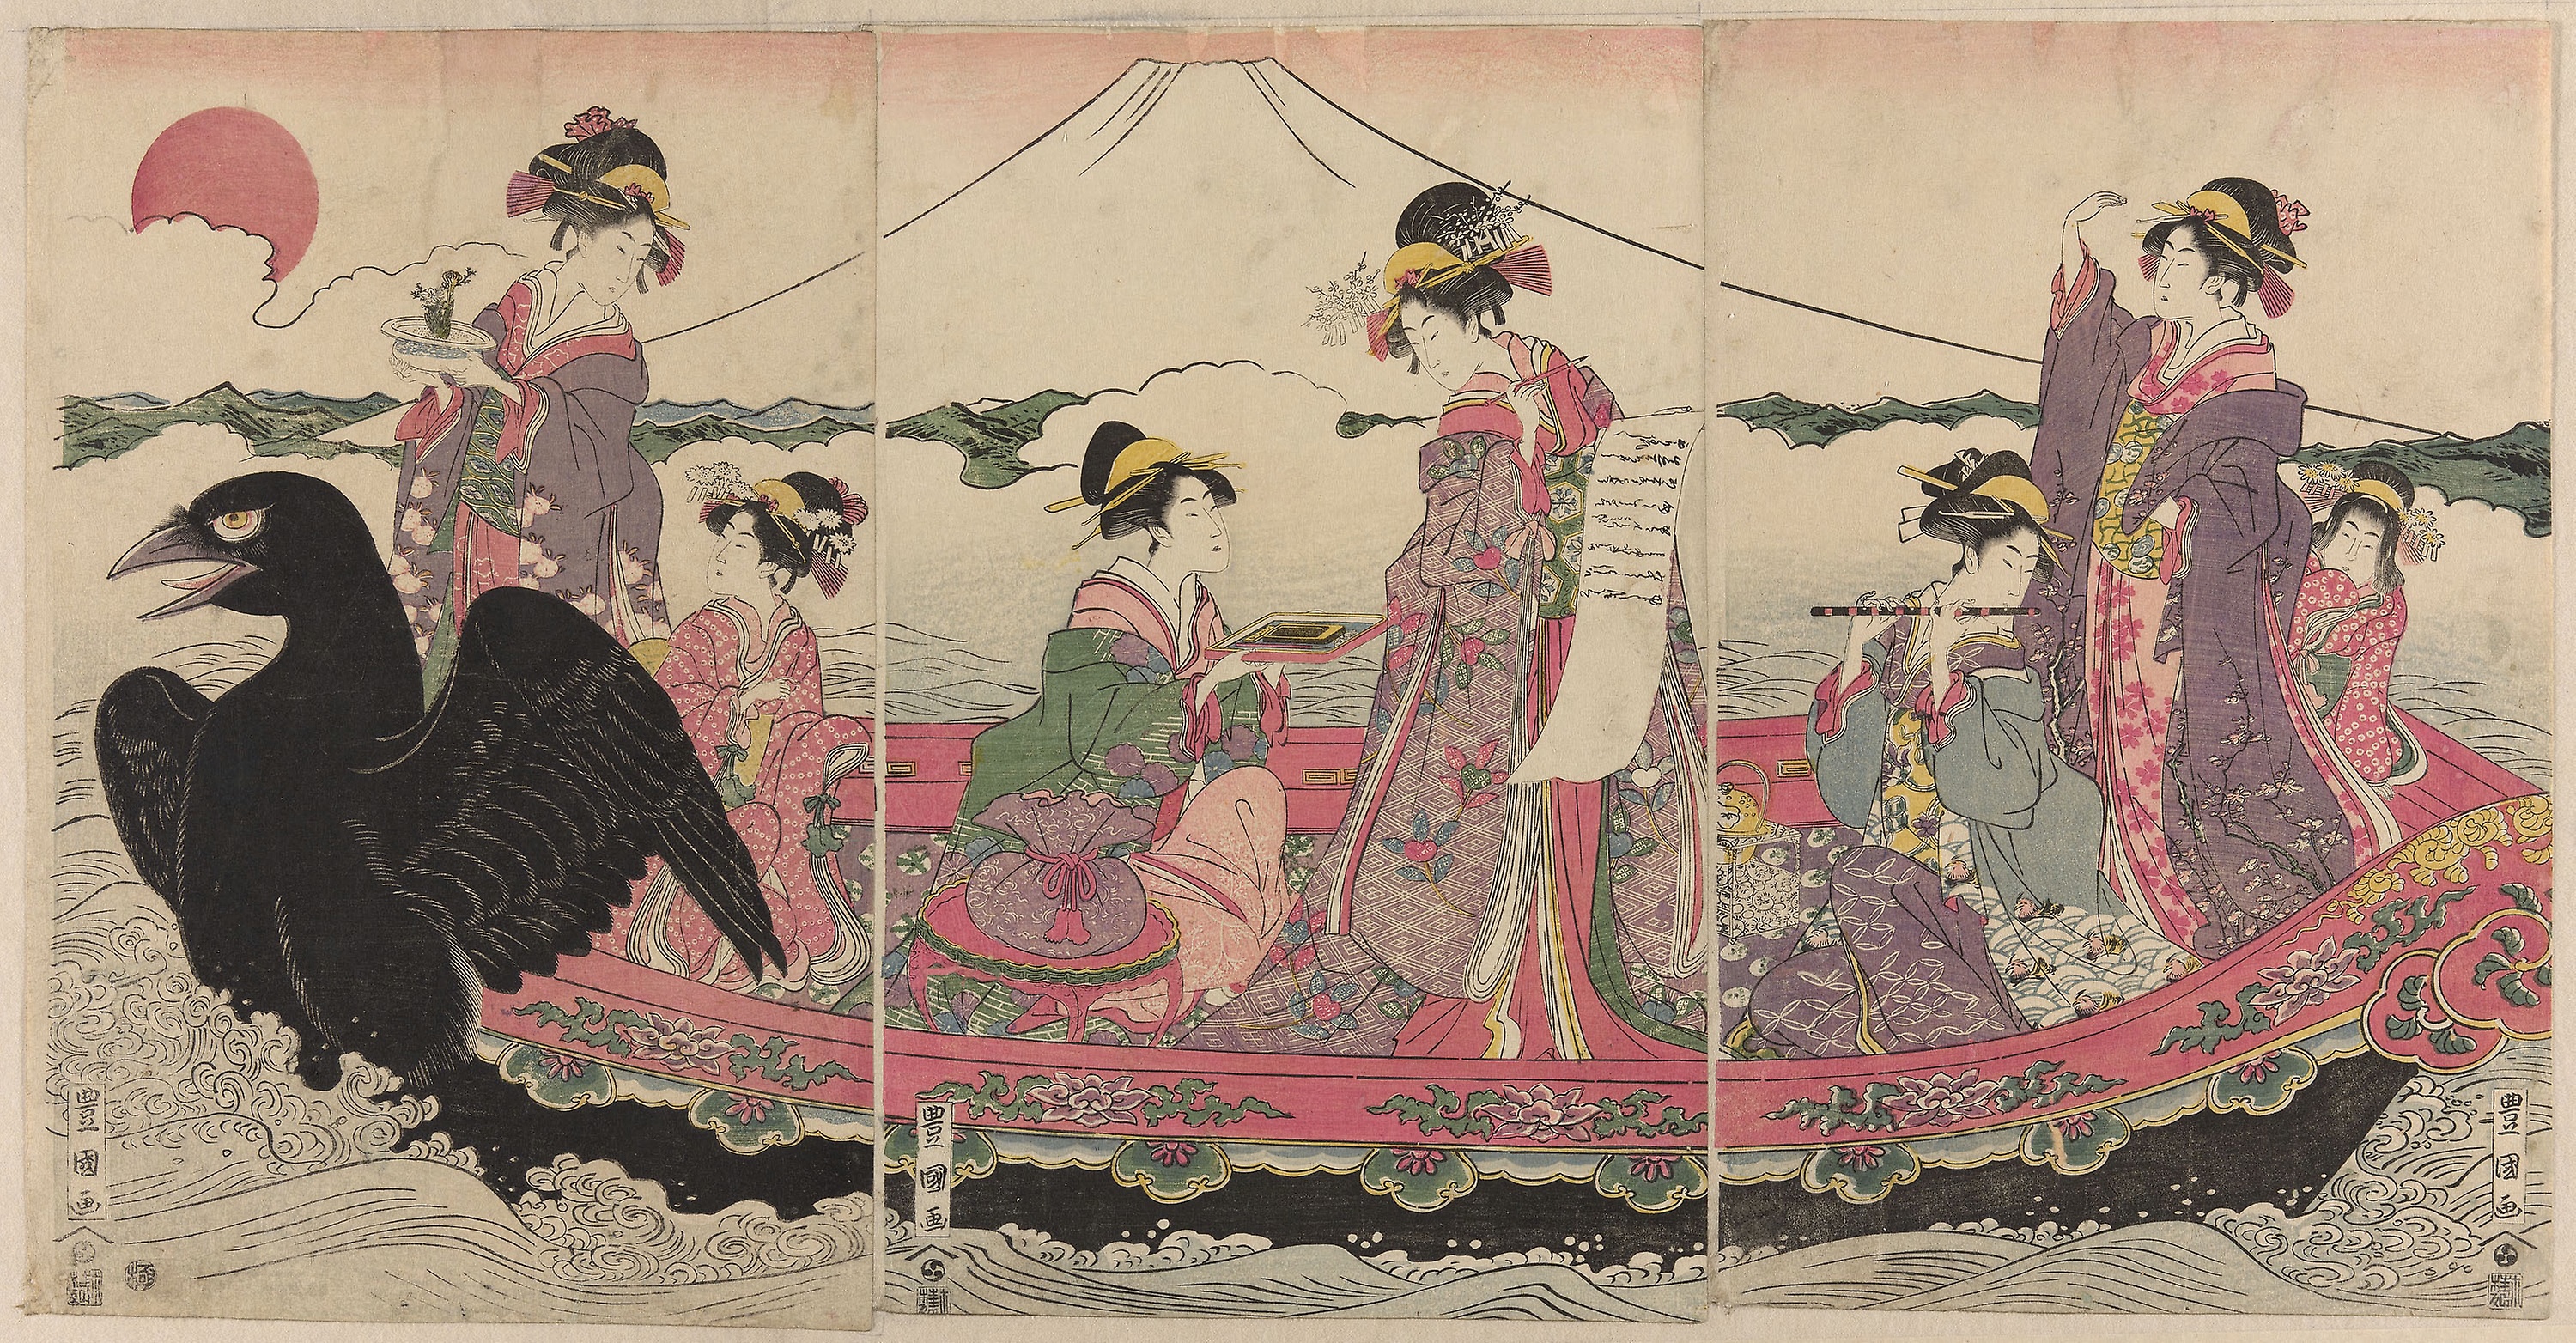
art, illustration, tapestry, textile, costume design, organism, Victorian fashion, painting